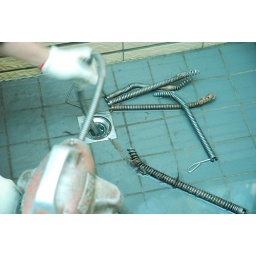
Snaking the ground floor drain in front of the house.